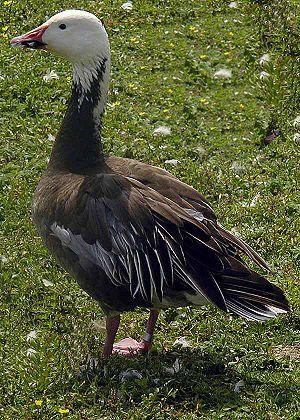
L'Oie des neiges est une espèce d'oiseau palmipède appartenant à la famille des Anatidae et de la sous-famille des Anserinae.